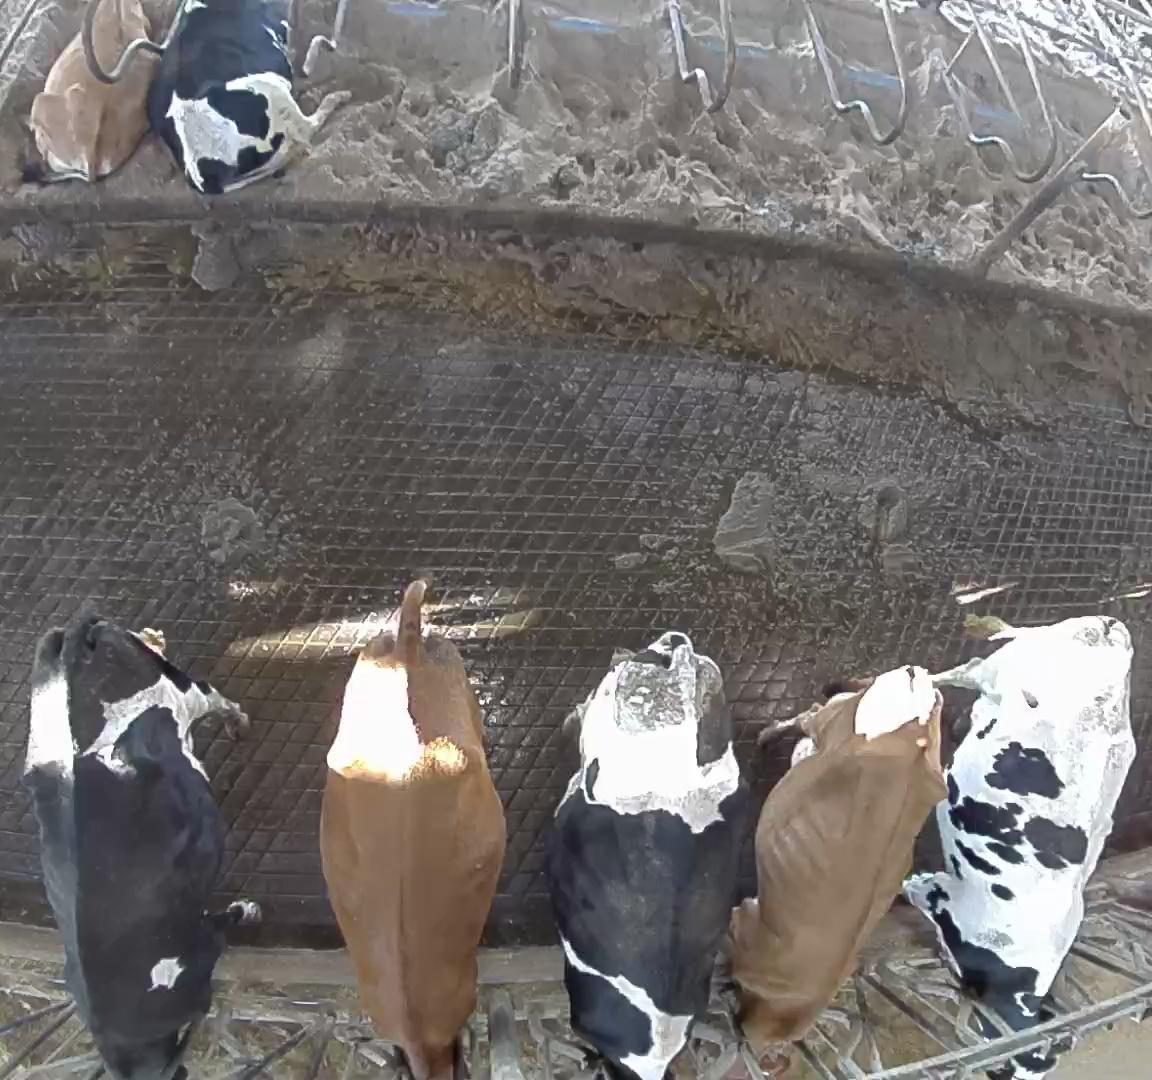
Number of cows: 7